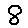
Label: 8